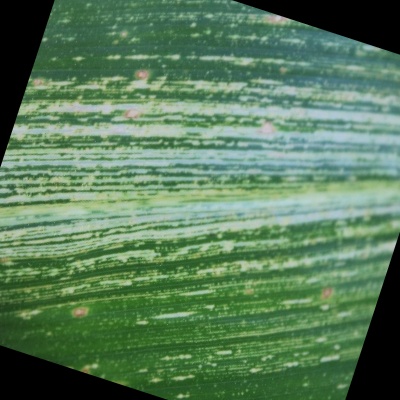
Label: Corn_(Maize)___Maize_Streak_Virus